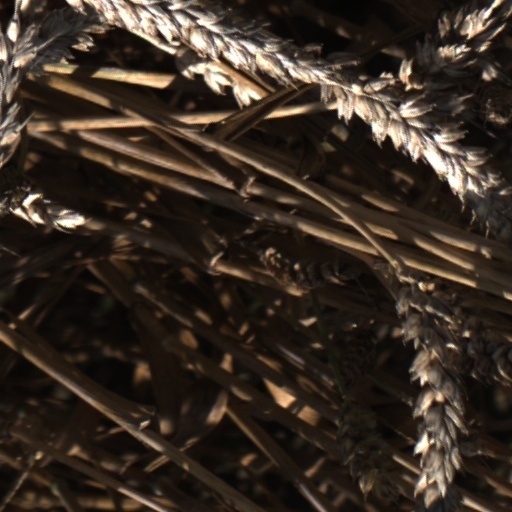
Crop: wheat